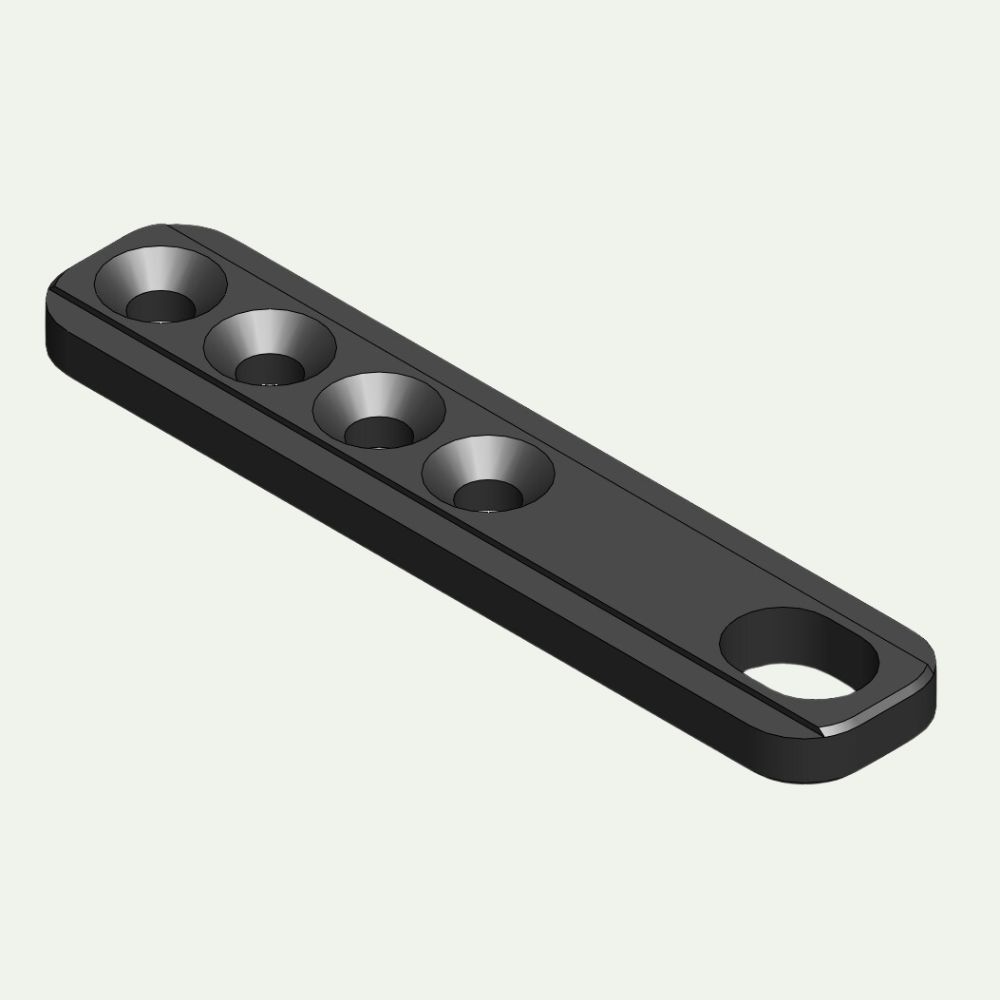
T-slot Center Arm
Brand: Trxstle
Category: Sporting Goods > Fitness & General Exercise Equipment > Suspension Trainers > Suspension Training Accessories > Suspension Training Connectors